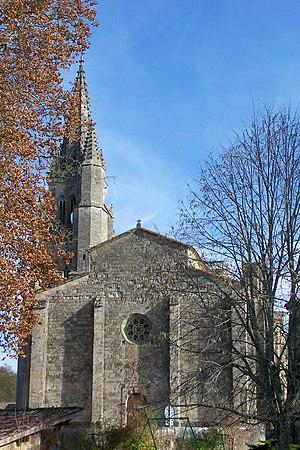
Collégiale Notre-Dame d'Uzeste (Gironde, France)
Uzeste est une commune du Sud-Ouest de la France, située dans le département de la Gironde en région Nouvelle-Aquitaine.